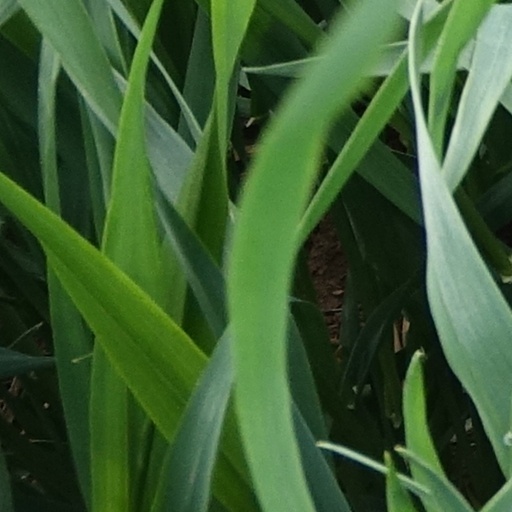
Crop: wheat